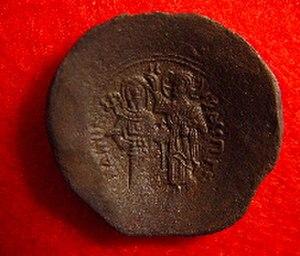
Volochovènes sont un peuple mentionné dans les chroniques russes des années 1150-1257 dans une aire géographique située en Moldavie et Podolie, jusqu'à Jitomir au nord et dans le bassin du Boug méridional à l'est, comme pasteurs et guerriers, tantôt alliés, tantôt mercenaires, tantôt adversaires de leurs voisins : Galicie-Volhynie, Hongrie, Pétchénègues, Iasses, Coumans, Tatars...